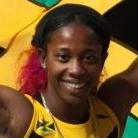
Age: 26